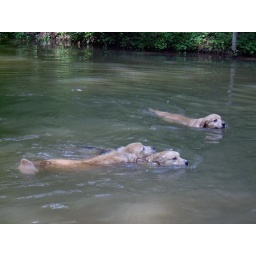
Beau,Scout and Daisy swimming in the pond, with the bass, blue gill and catfish.